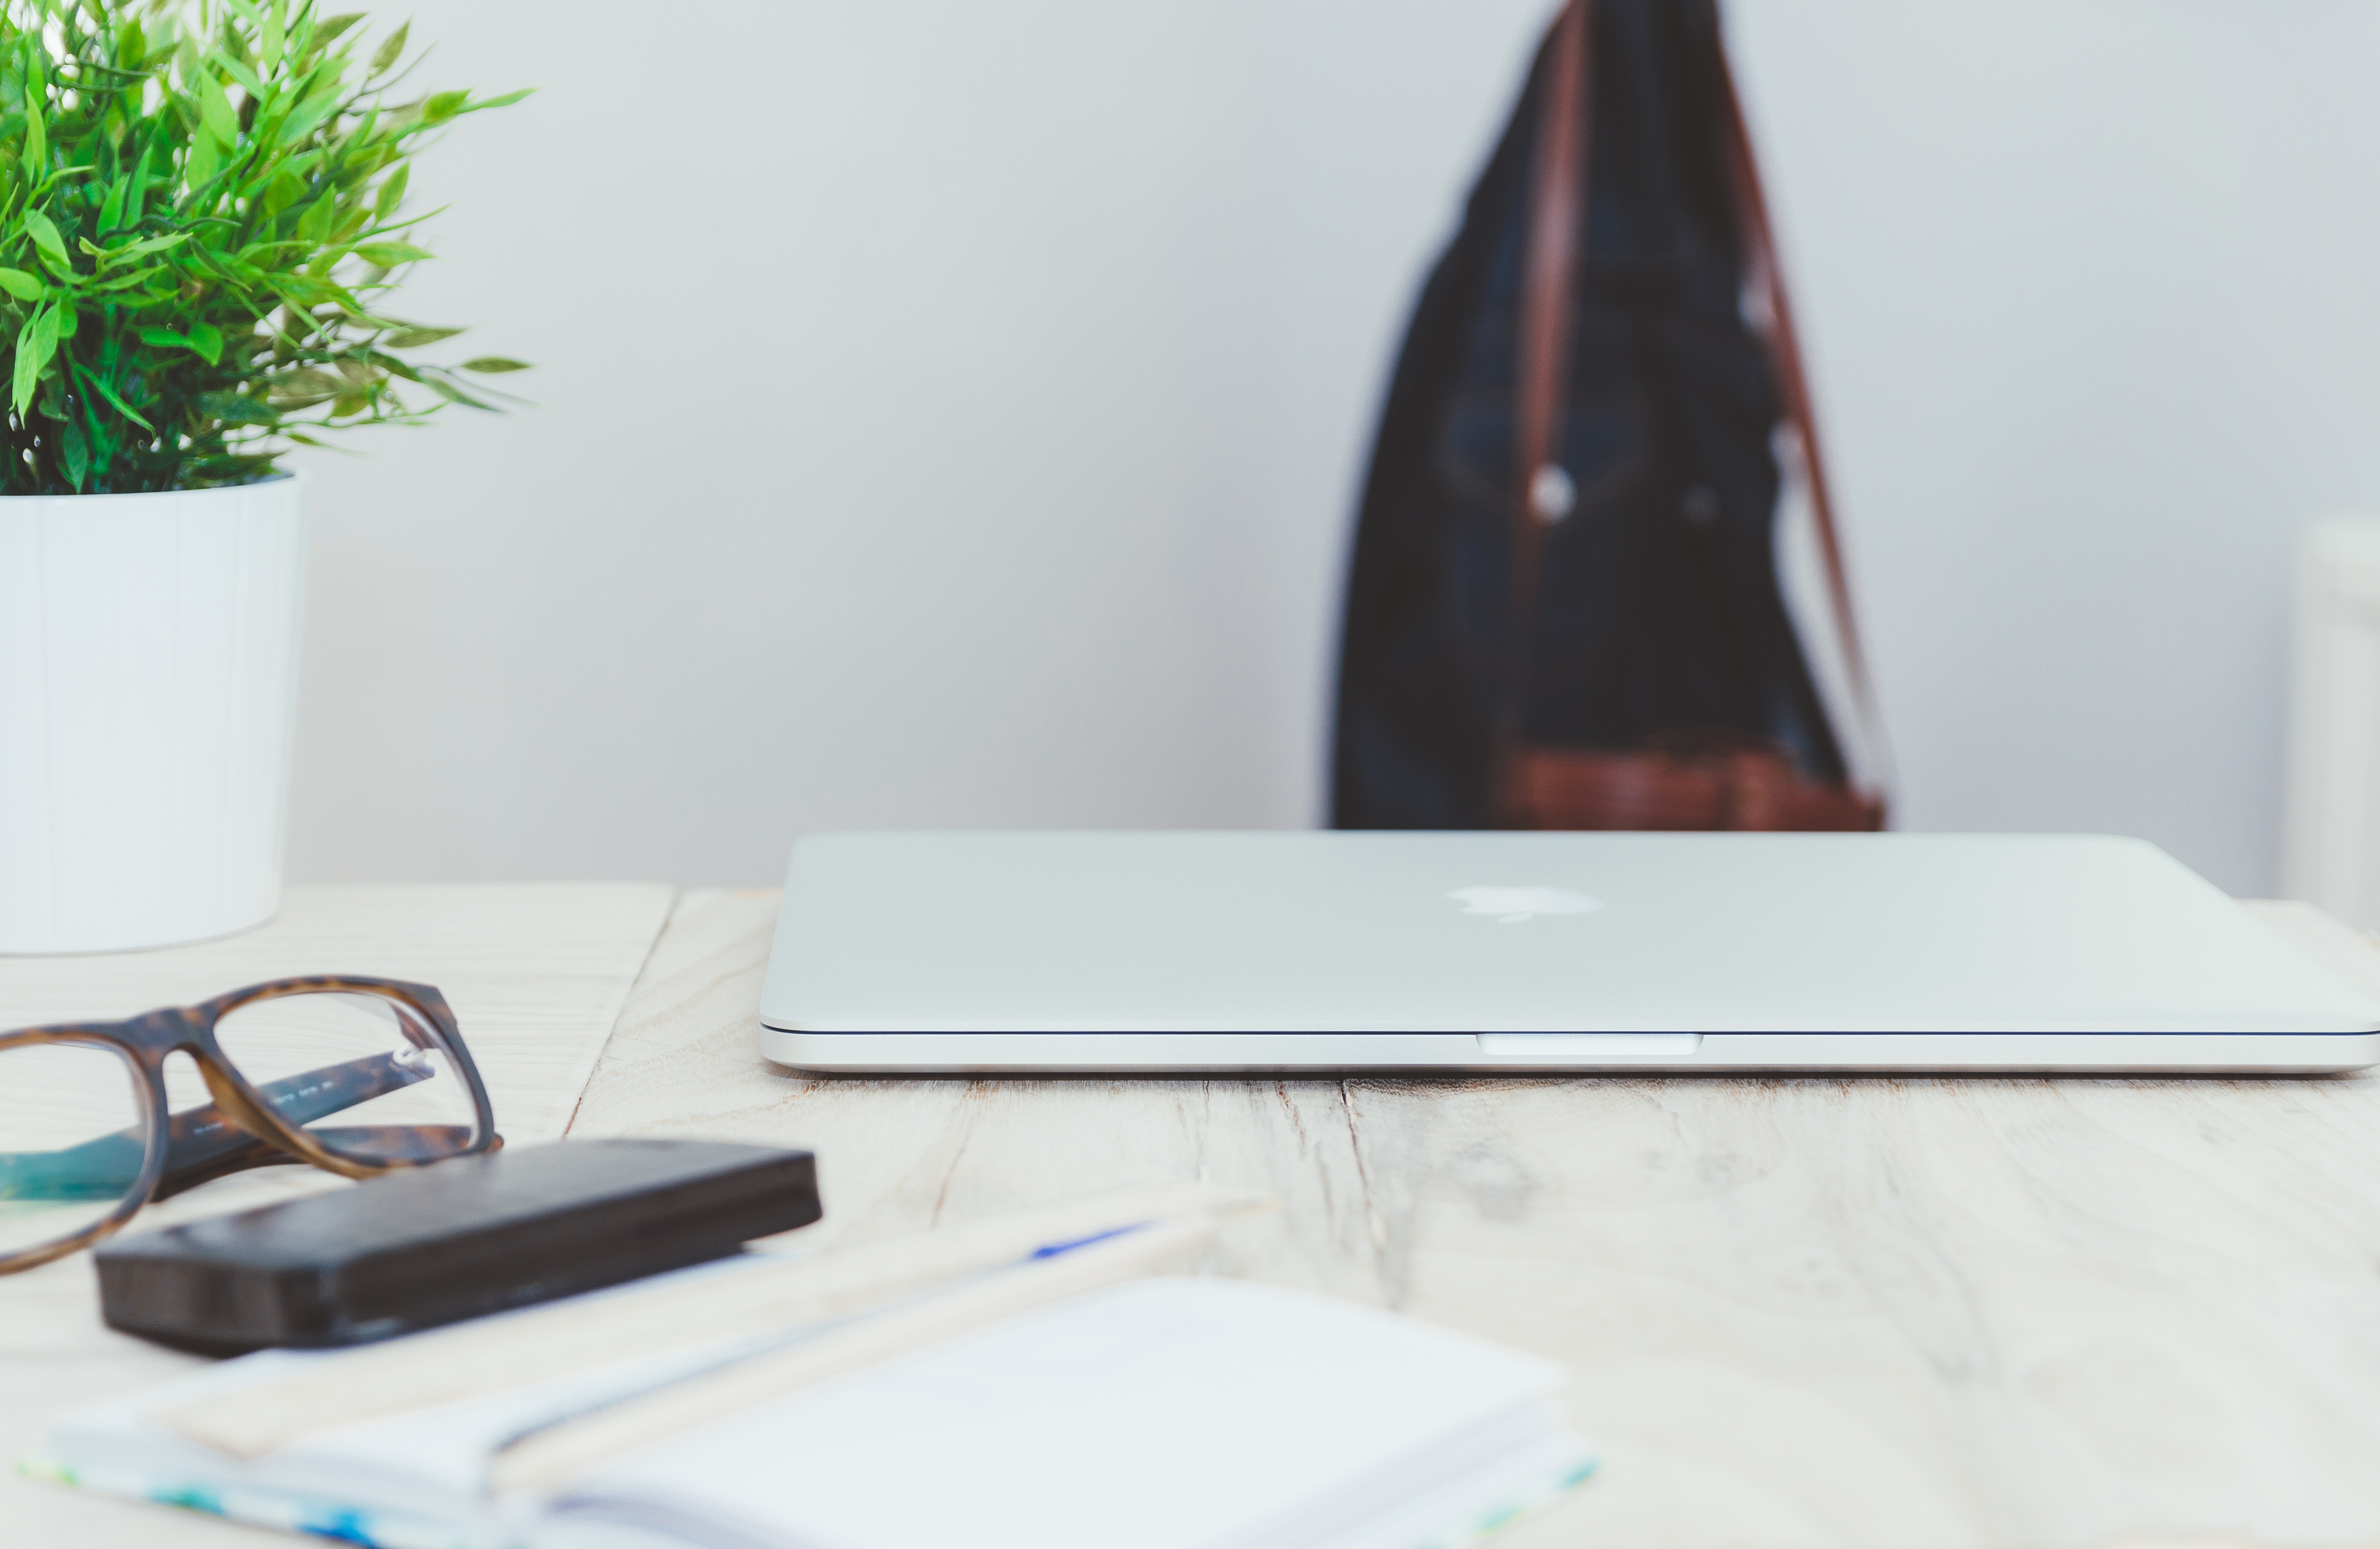
laptop, desk, notebook, computer, macbook, table, creative, plant, wood, technology, white, notepad, office, shelf, business, furniture, product, design, eyeglasses, shape